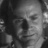
Emotion: sad